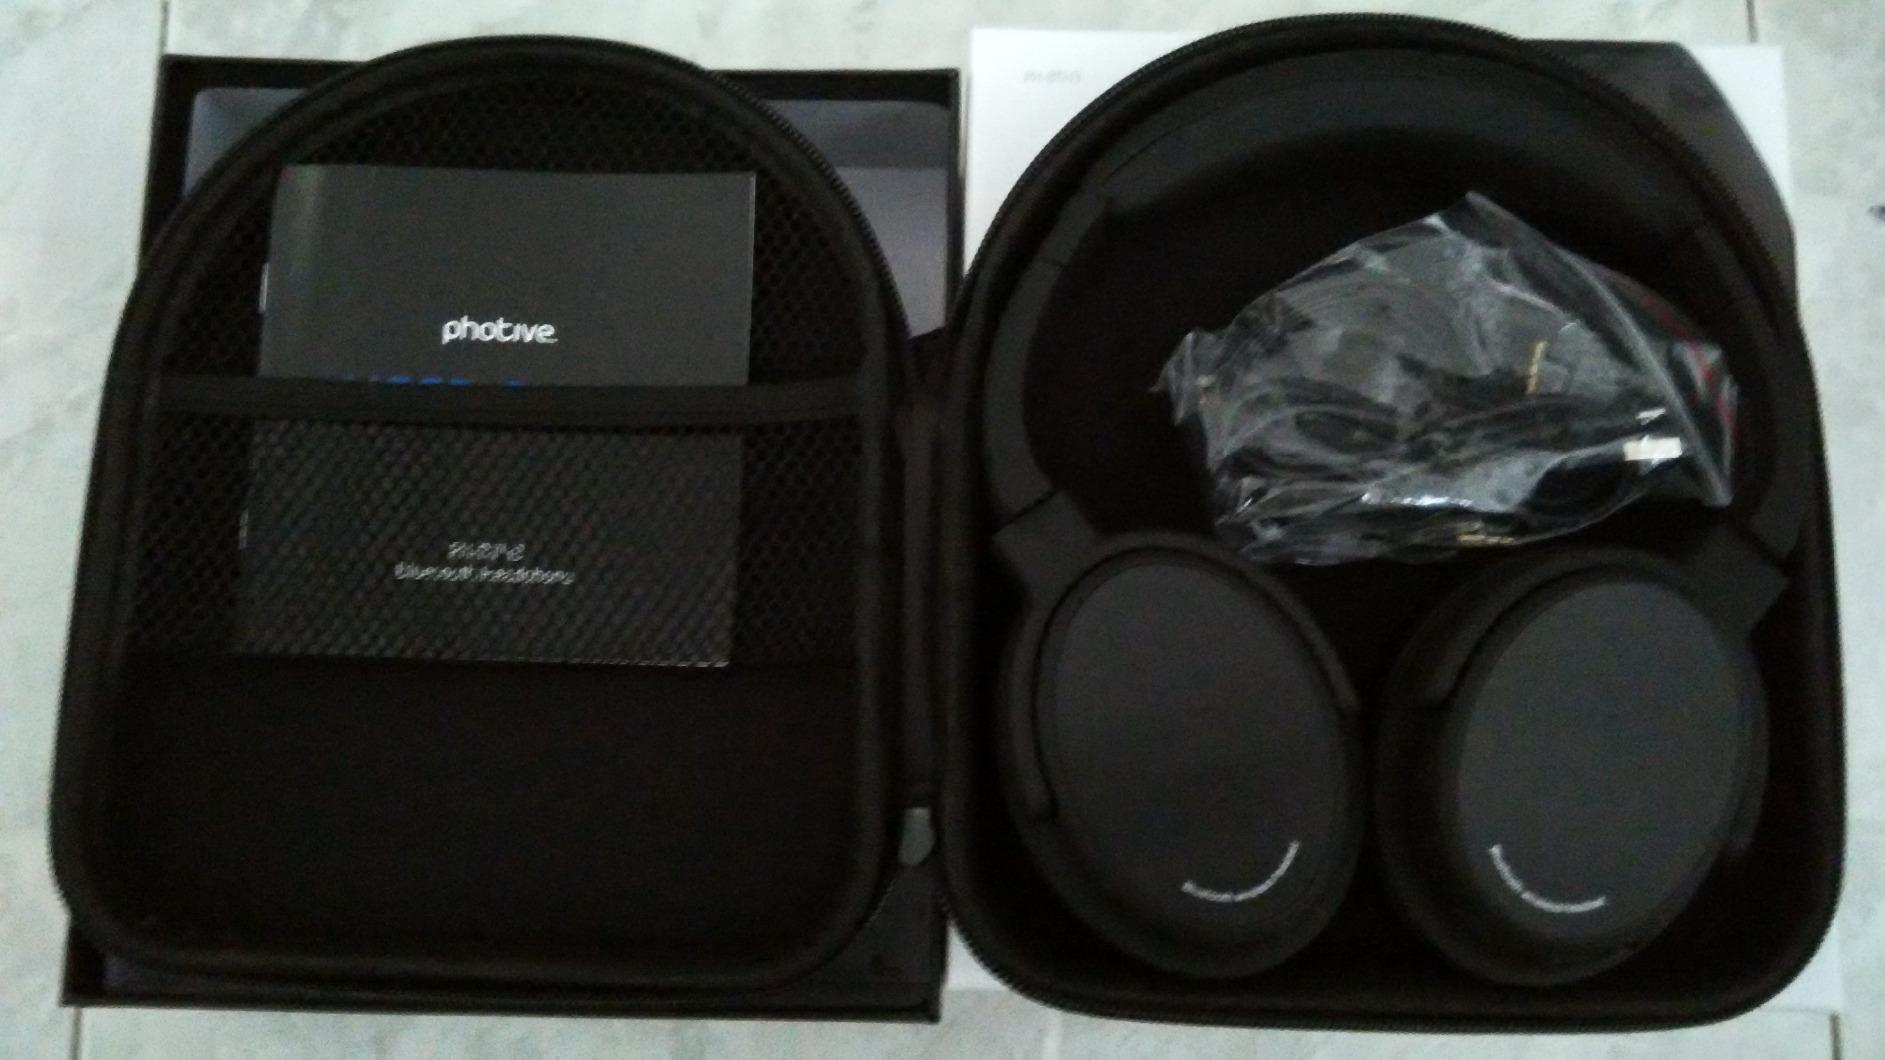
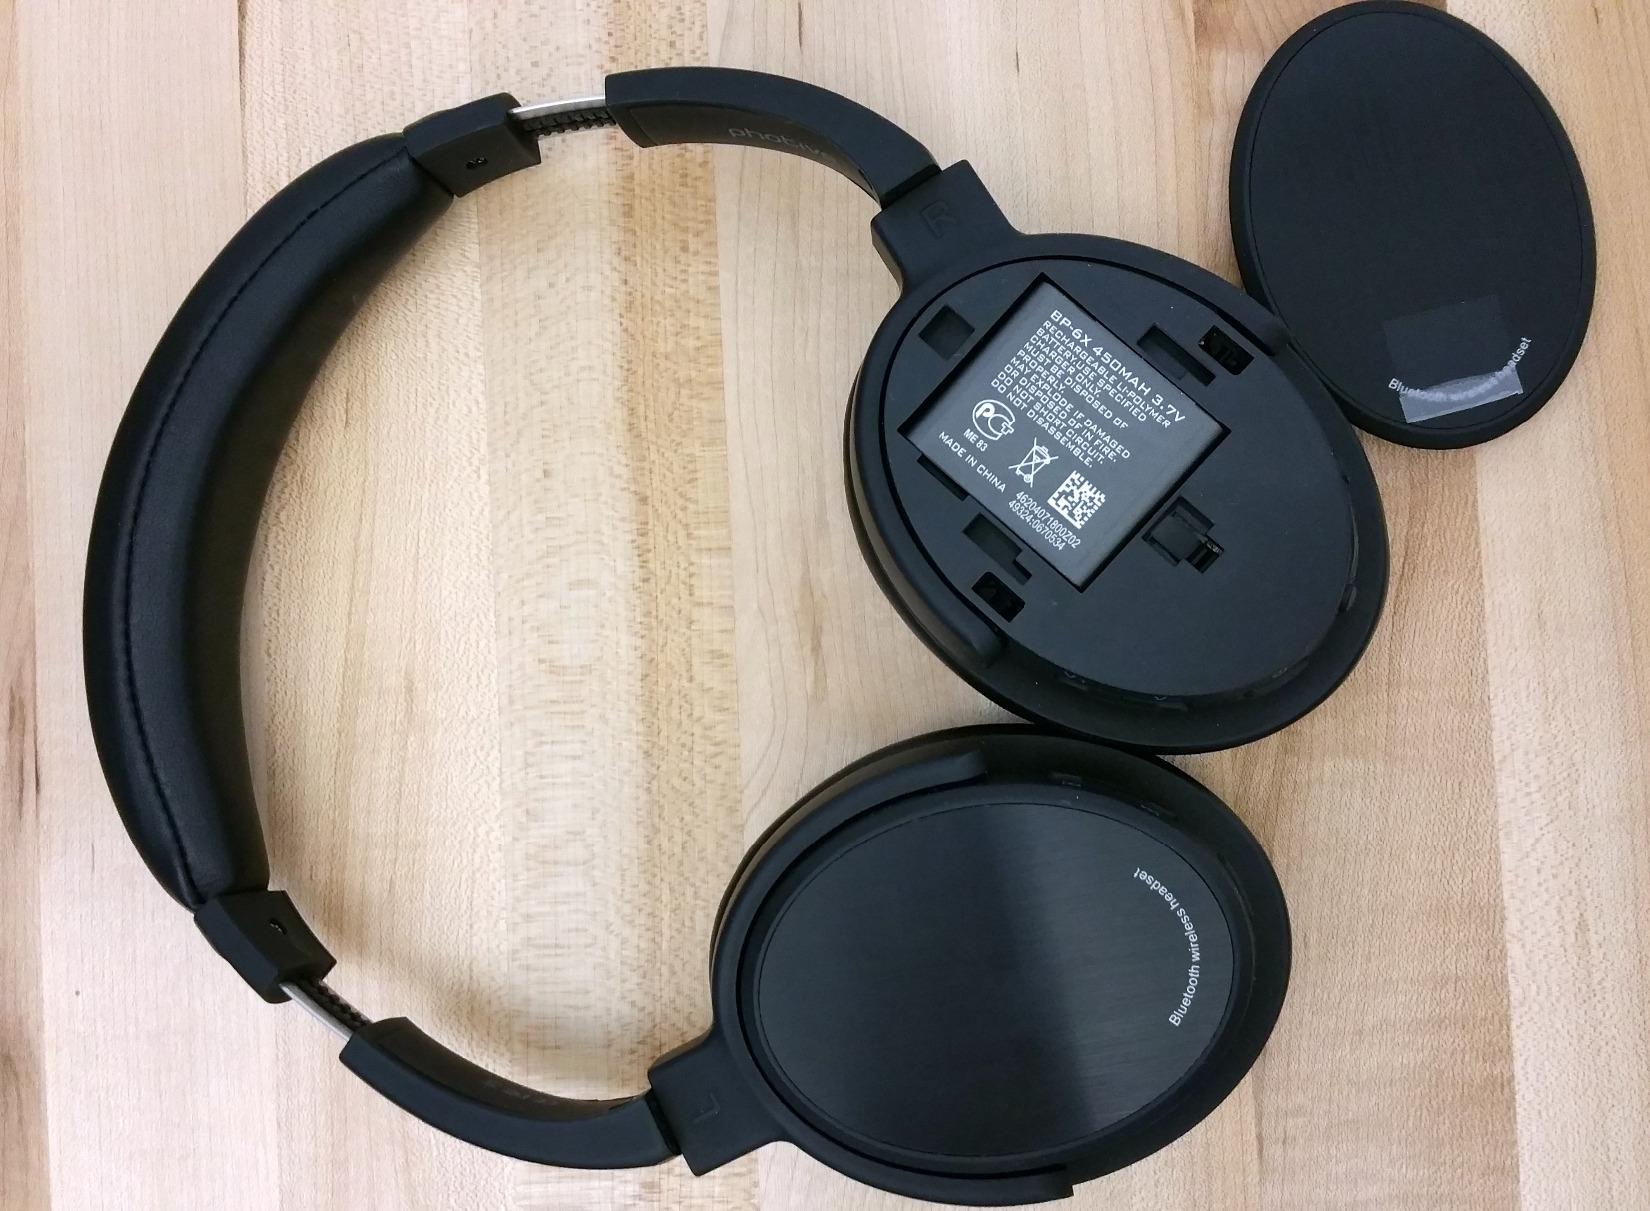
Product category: headphones
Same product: yes